Reichenau Abbey

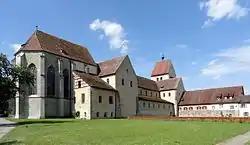
Monastery and cloisters of Reichenau, 2013

Reichenau Abbey was a Benedictine monastery on Reichenau Island (known in Latin as Augia Dives) in southern Germany. It was founded in 724 by the itinerant Saint Pirmin, who is said to have fled Visigothic Spain ahead of the Moorish invaders, with patronage that included Charles Martel, and, more locally, Count Berthold of the Ahalolfinger and the Alemannian duke Hnabi. Pirmin's conflict with Hnabi resulted in his leaving Reichenau in 727.